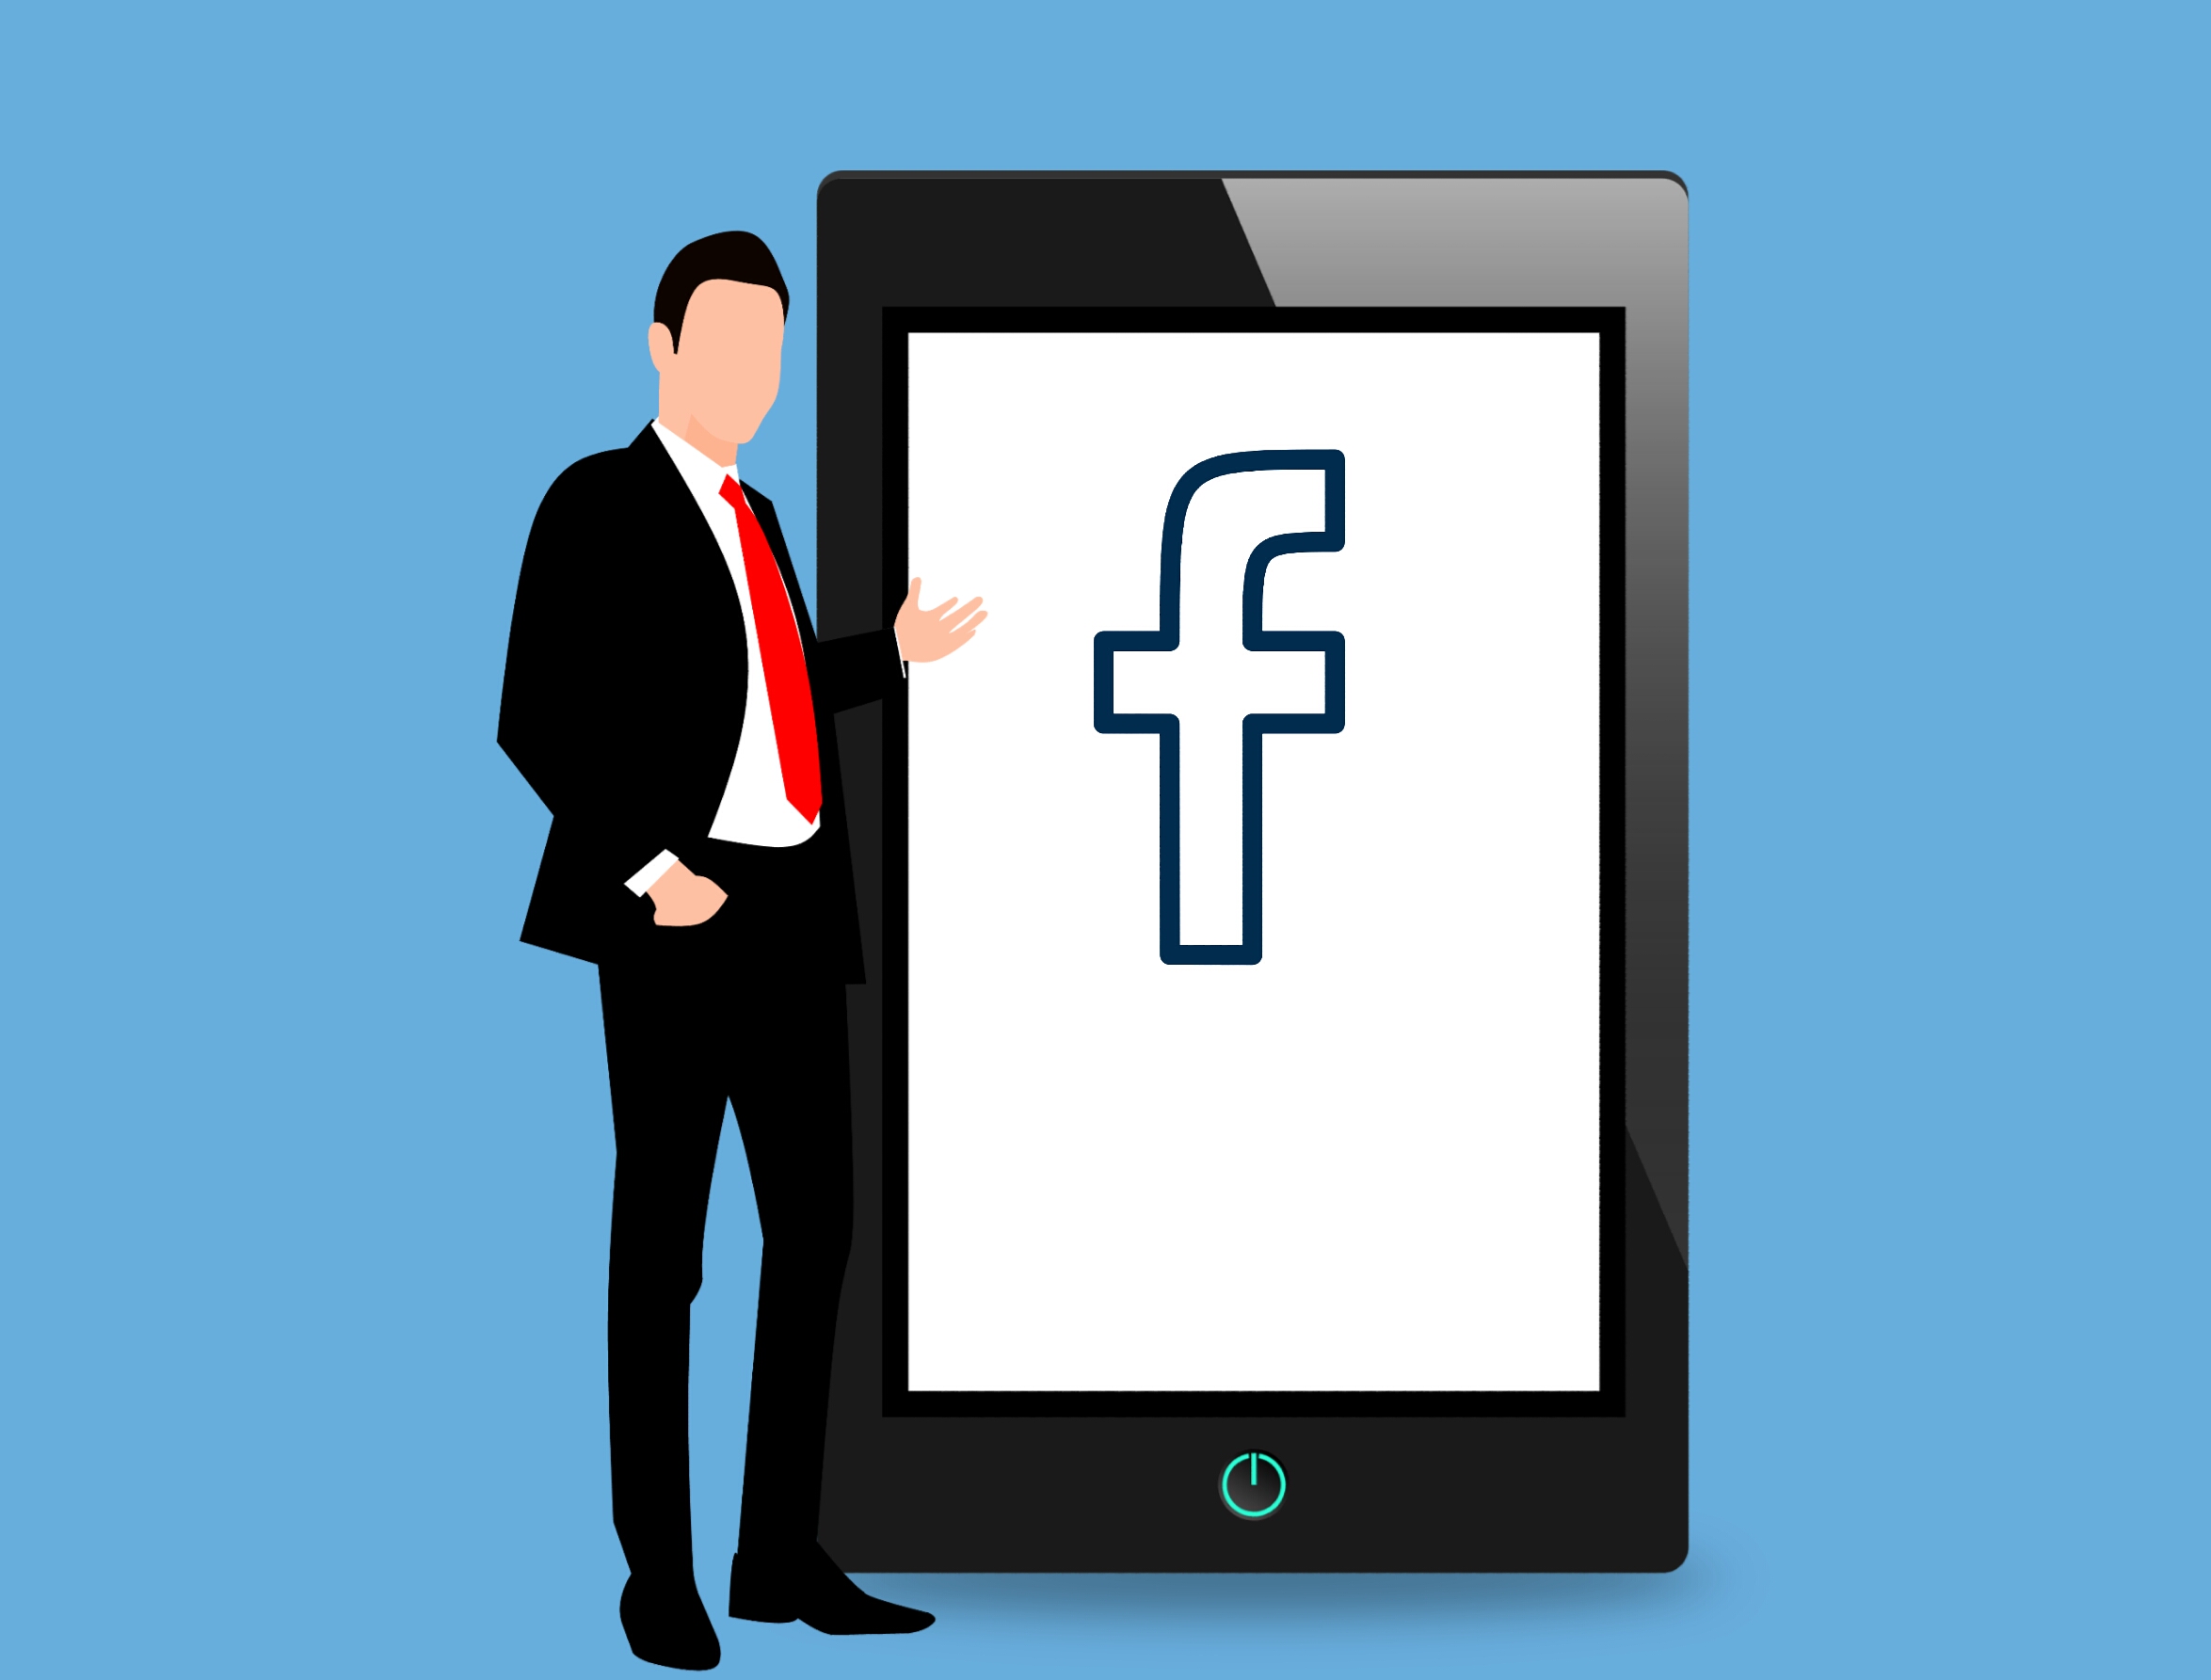
man, technology, product, communication, business, gadget, communication device, display advertising, multimedia, businessperson, electronic device, organization, display device, job, white collar worker, brand, presentation, collaboration, mobile device, conversation